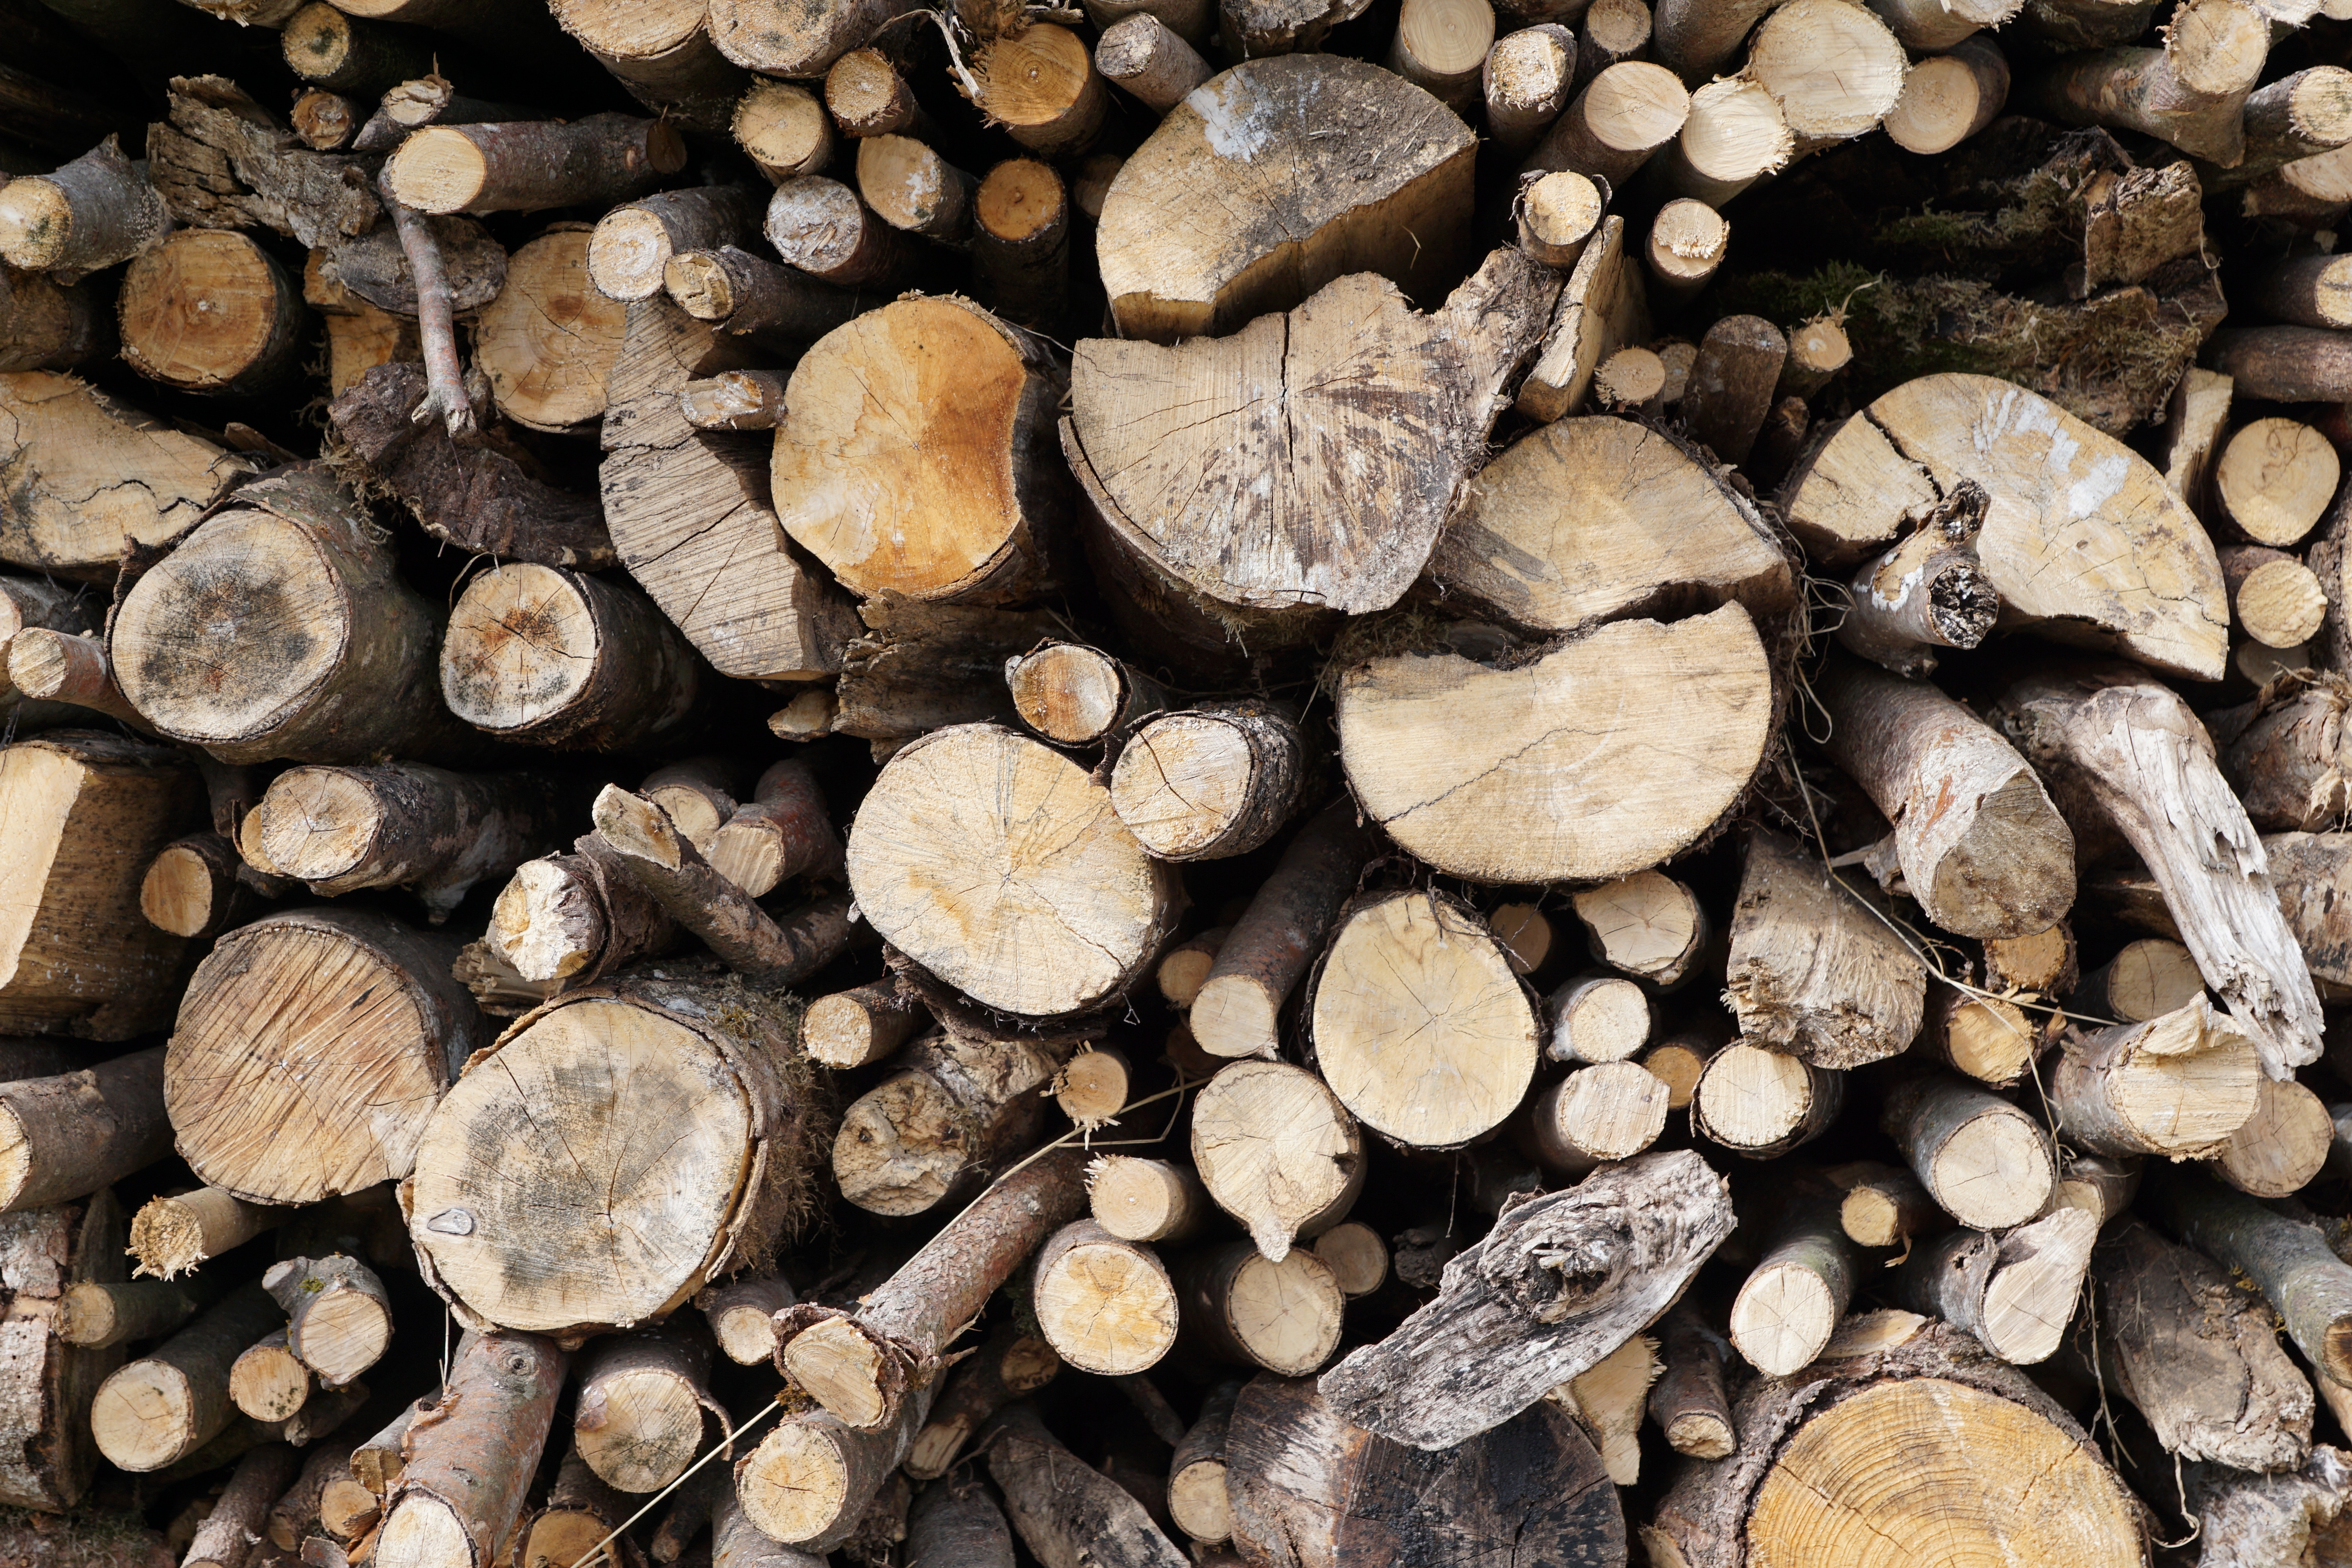
tree, nature, rock, branch, wood, leaf, trunk, soil, heat, fabric, close up, grey, stock, macro photography, dry wood, woody plant